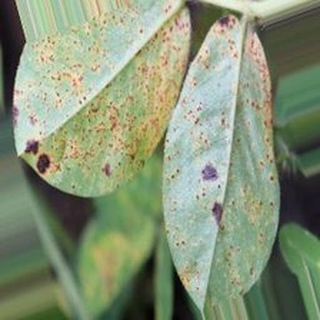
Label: groundnut_rust